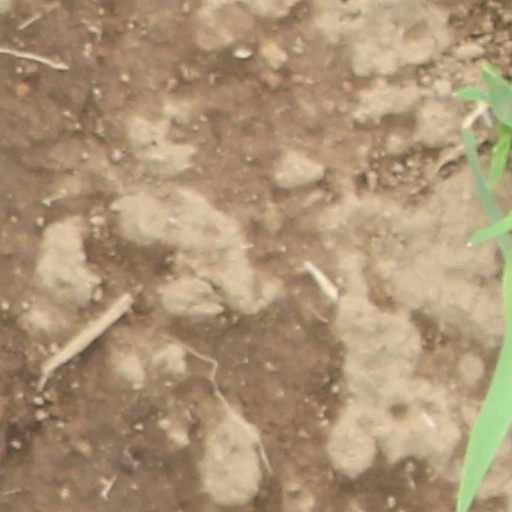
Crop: wheat